Bulgarian torpedo boat Drazki

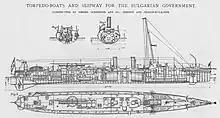

In 1957 it was decided to commemorate the 50-year-old "Drazki", as she was by far the most famous ship in the Bulgarian Navy. However, by that time she had been at least partially broken up for scrap. Her gun, funnel and some of the deck and hull fittings were installed on board her sister ship "Strogi", which, after 21 November 1957, became the museum ship "Drazki". She is currently preserved as a static land display at the Naval Museum in Varna. Her other sister "Hrabri" was scrapped in 1962.